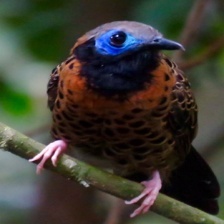
Species: ANTBIRD
Scientific name: THAMNOPHILIDAE